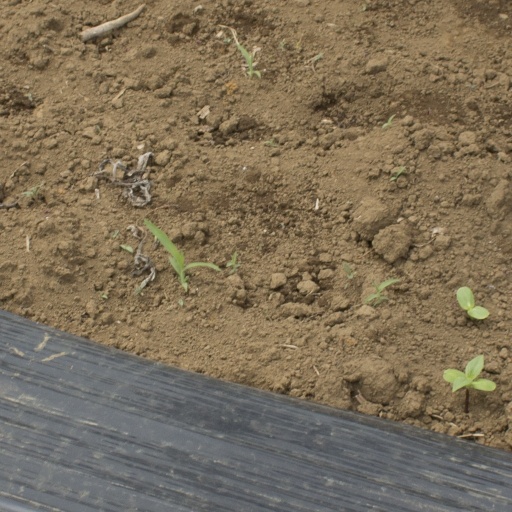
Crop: Jerusalem artichoke